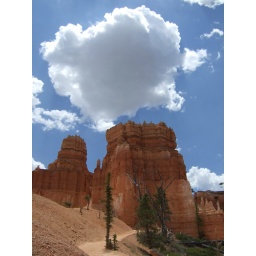
I liked the way the cloud appears to be sitting over top of this rock formation.